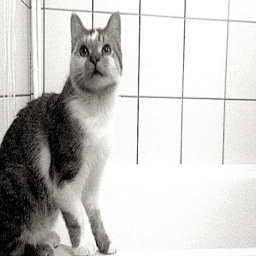
 Cat about to leap in a restroom counter top
black and white image of a cat in a bathroom
A cat sitting on a bathtub rim looking up.
a black and white cat sitting and looking up at something
There is a cat sitting alone on a bath tub.